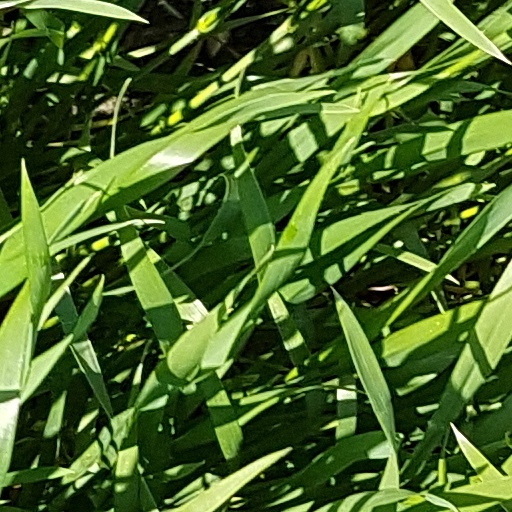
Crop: wheat